National Hansen's Disease Museum (Japan)

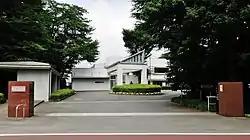
main entrance

The is a museum in Higashimurayama, Tokyo, Japan that is dedicated to education about Hansen's disease (leprosy) and to eliminating discriminatory practices against its sufferers. It was formerly (1993–2007) named "His Imperial Highness Prince Takamatsu Memorial Museum of Hansen's Disease".